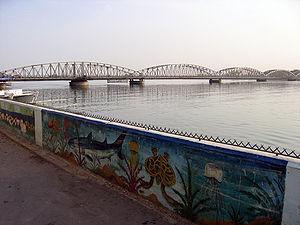
Saint-Louis, Ndar en wolof, souvent appelée « Saint-Louis-du-Sénégal », est l'une des plus grandes villes du Sénégal et, historiquement, l'une des plus importantes, comme en témoigne son inscription sur la liste du patrimoine mondial de l'UNESCO. C'était une des quatre communes historiques du Sénégal à statut de département français.